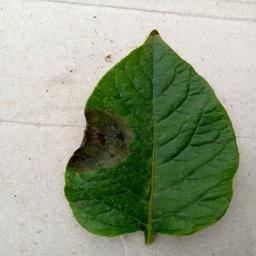
Etiqueta: Late Blight